Lugano

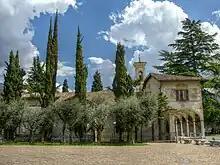
Cypresses and olive trees at the Santa Maria di Loreto Church

Lugano is amongst the warmest places in Switzerland, along with Locarno and Grono. Lugano has a humid subtropical climate (Köppen: Cfa) due to the warmer average being above 22 °C (71.6 °F). The vegetation is from the subtropics with deciduous forest. It is characterized by relatively mild winters and warm humid summers. It has an average of 98.1 days of rain or snow per year and on average receives of precipitation. The wettest month is May during which Lugano receives an average of of rain, while the driest month of the year is February with an average of of precipitation over 4.6 days.